Sultiame

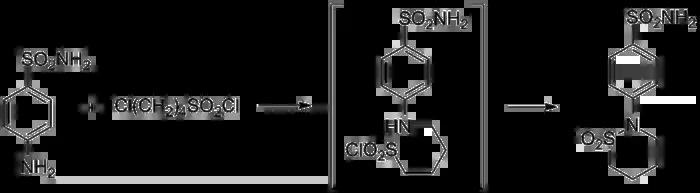
Sultiame synthesis: B. Helferich and R. Behnisch, (1959).

Sulfanilamide can be reacted with ω-chlorobutylsulfonyl chloride and aqueous sodium carbonate to form the presumed intermediate (middle), which spontaneously cyclizes to give the drug.